Cartography of China

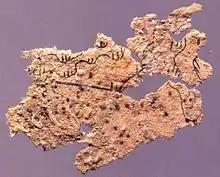
Fragment of the paper map from Fangmatan Tomb 5

In 1986, seven maps were found in Tomb 1, dating to the Qin state of the Warring States period, at Fangmatan in Gansu Province. The maps were drawn in black ink on four rectangular pieces of pine wood, 26.7 cm in length and between 15 and 18.1 cm in width, and depict the tributary river systems of the Jialing River in Sichuan Province. The areas covered by the seven maps overlap, but in total they cover 107 × 68 km in area.